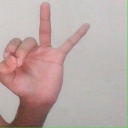
अक्षर: ण